Gongliao District

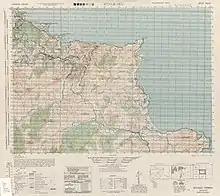
Map including Gongliao (labeled as Kōryō) (1944)

Gongliao District (originally ) is a rural district in the eastern part of New Taipei City, Taiwan. It is the easternmost district on the main island of Taiwan and at its easternmost tip is Cape Santiago.